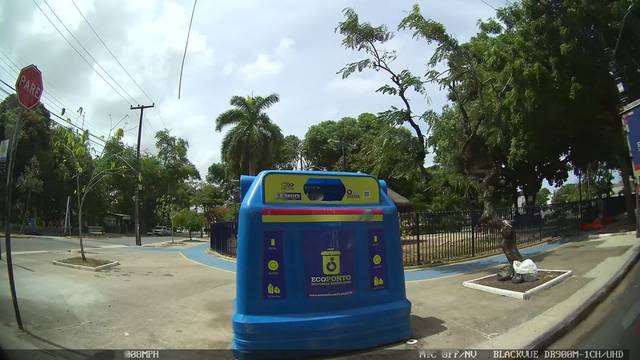
Region: Brazil
Coordinates: -8.033, -34.886